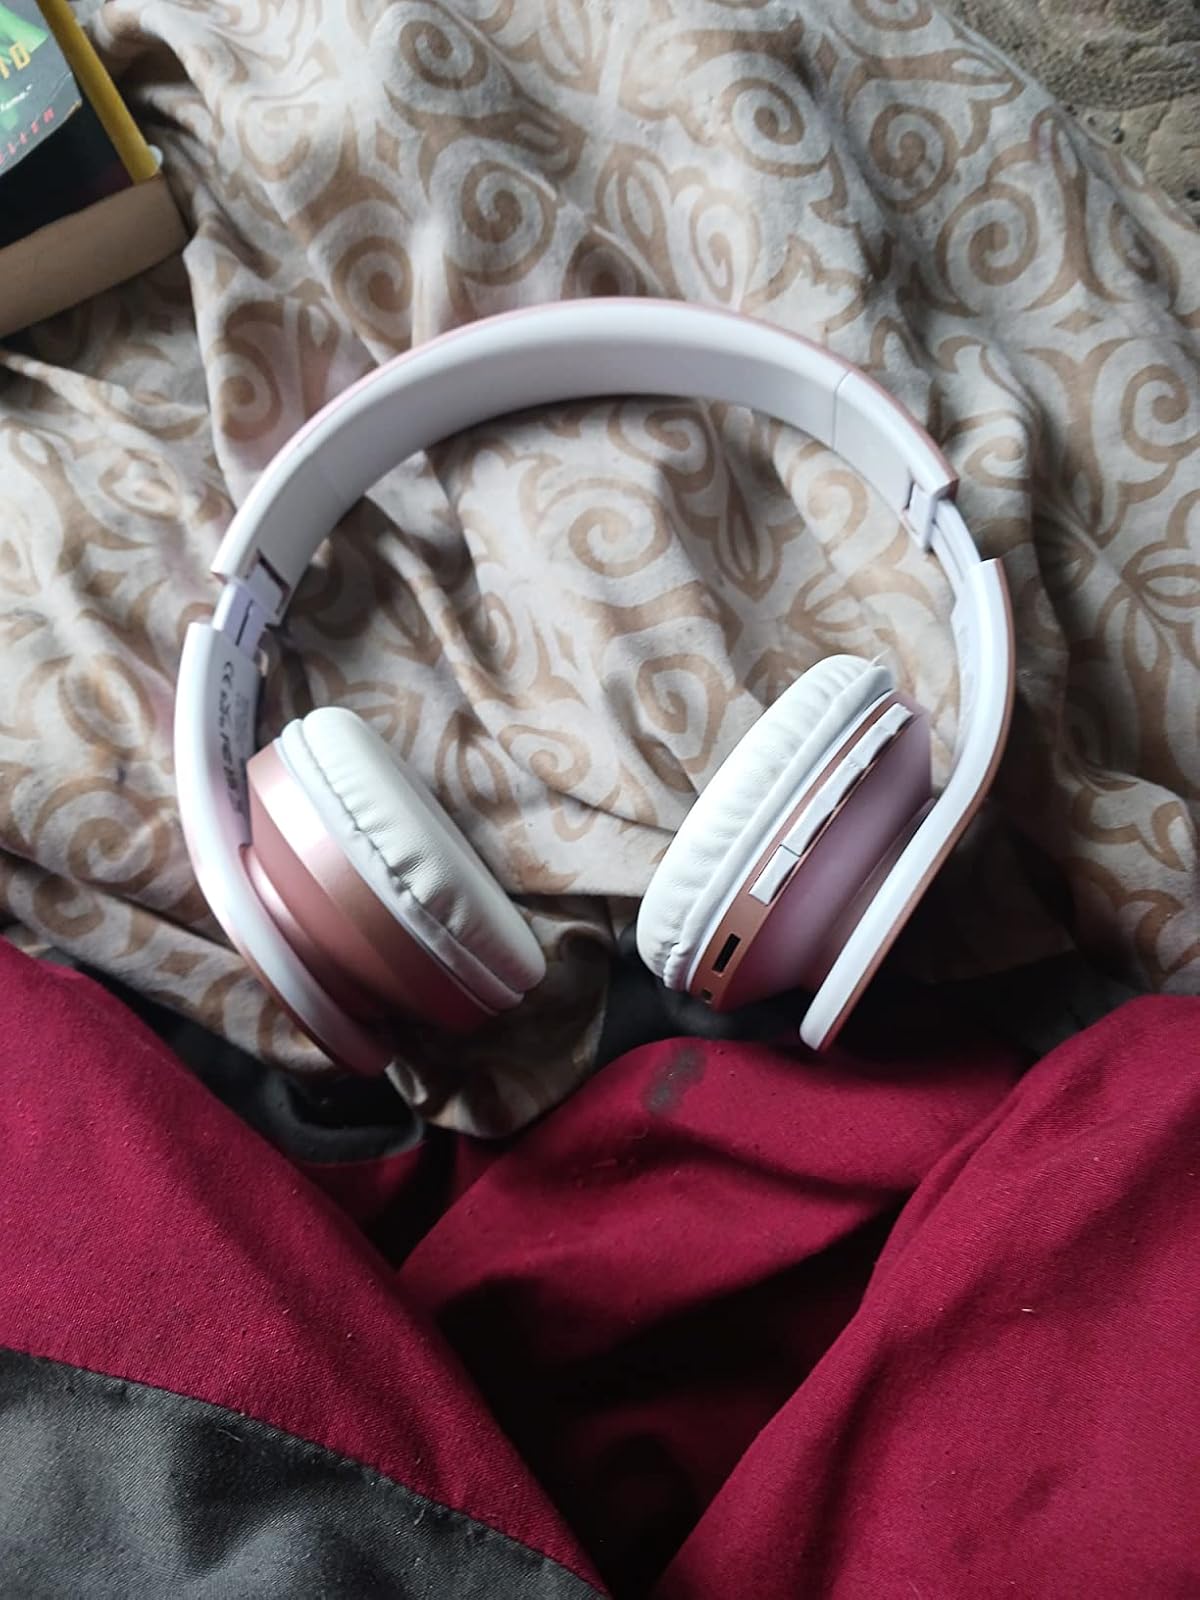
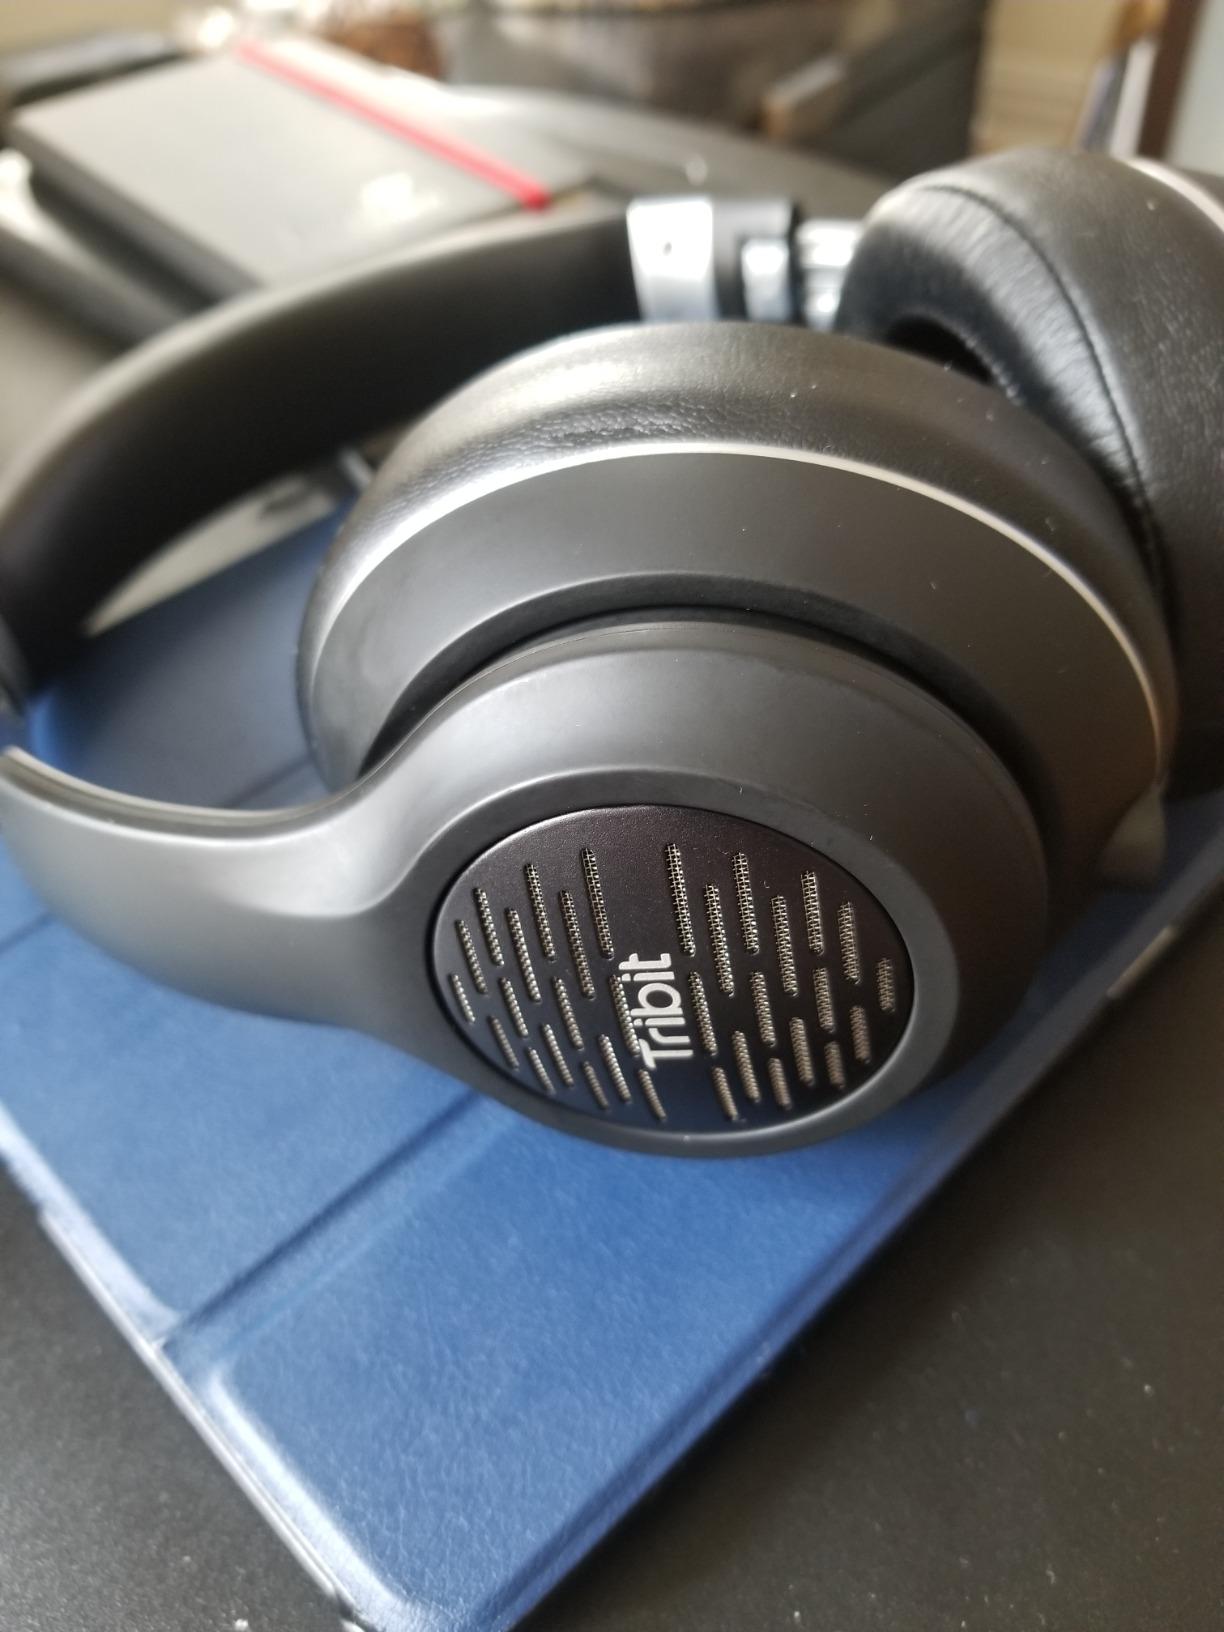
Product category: headphones
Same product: no